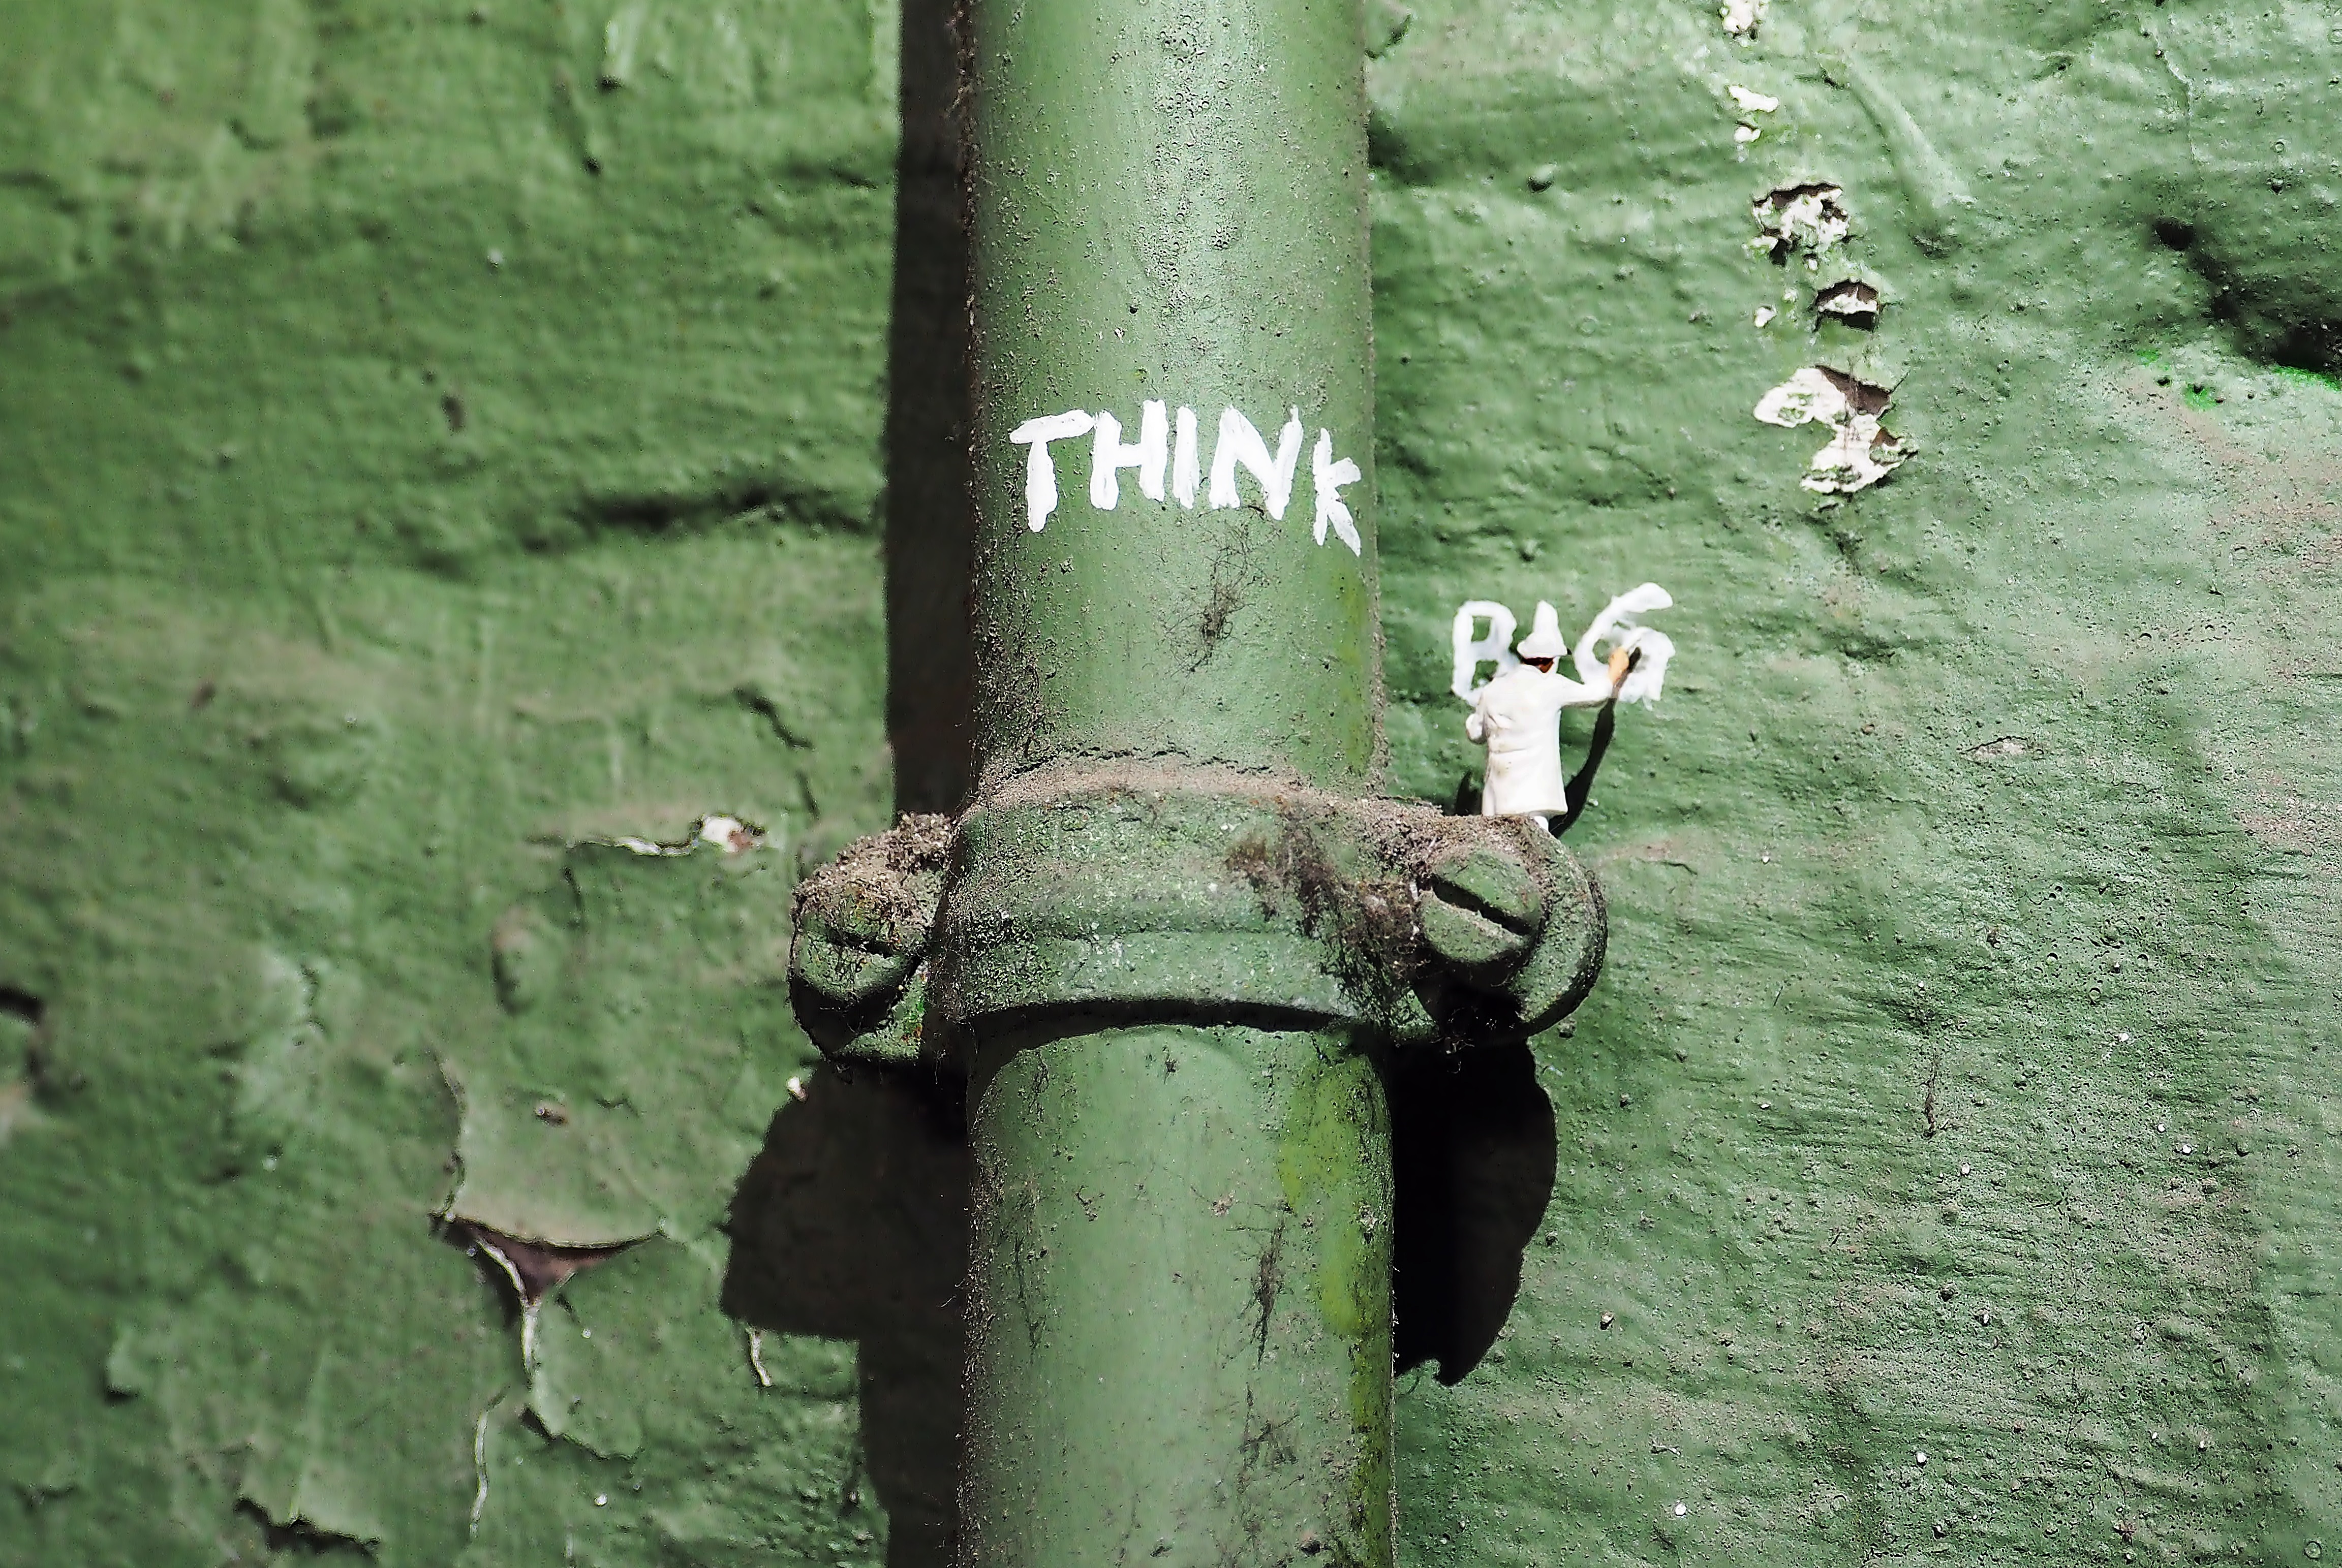
man, tree, water, nature, creative, plant, tube, wall, green, small, fig, miniature, mini figure, art, painter, creativity, figurine, mite, representation, little man, miniature figure, think big, model construction figure, woody plant